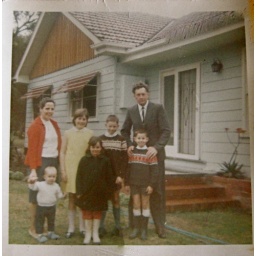
I am in the yellow dress